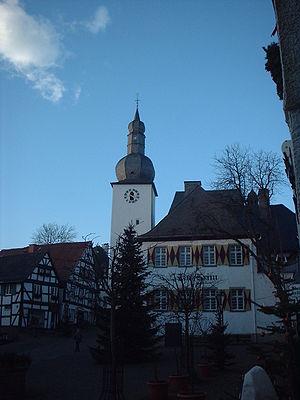
Glockenturm et Haus zur Krimm avec un arbre de Noël